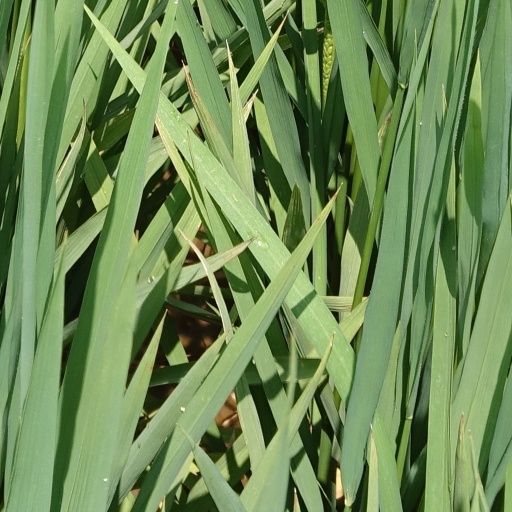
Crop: rice